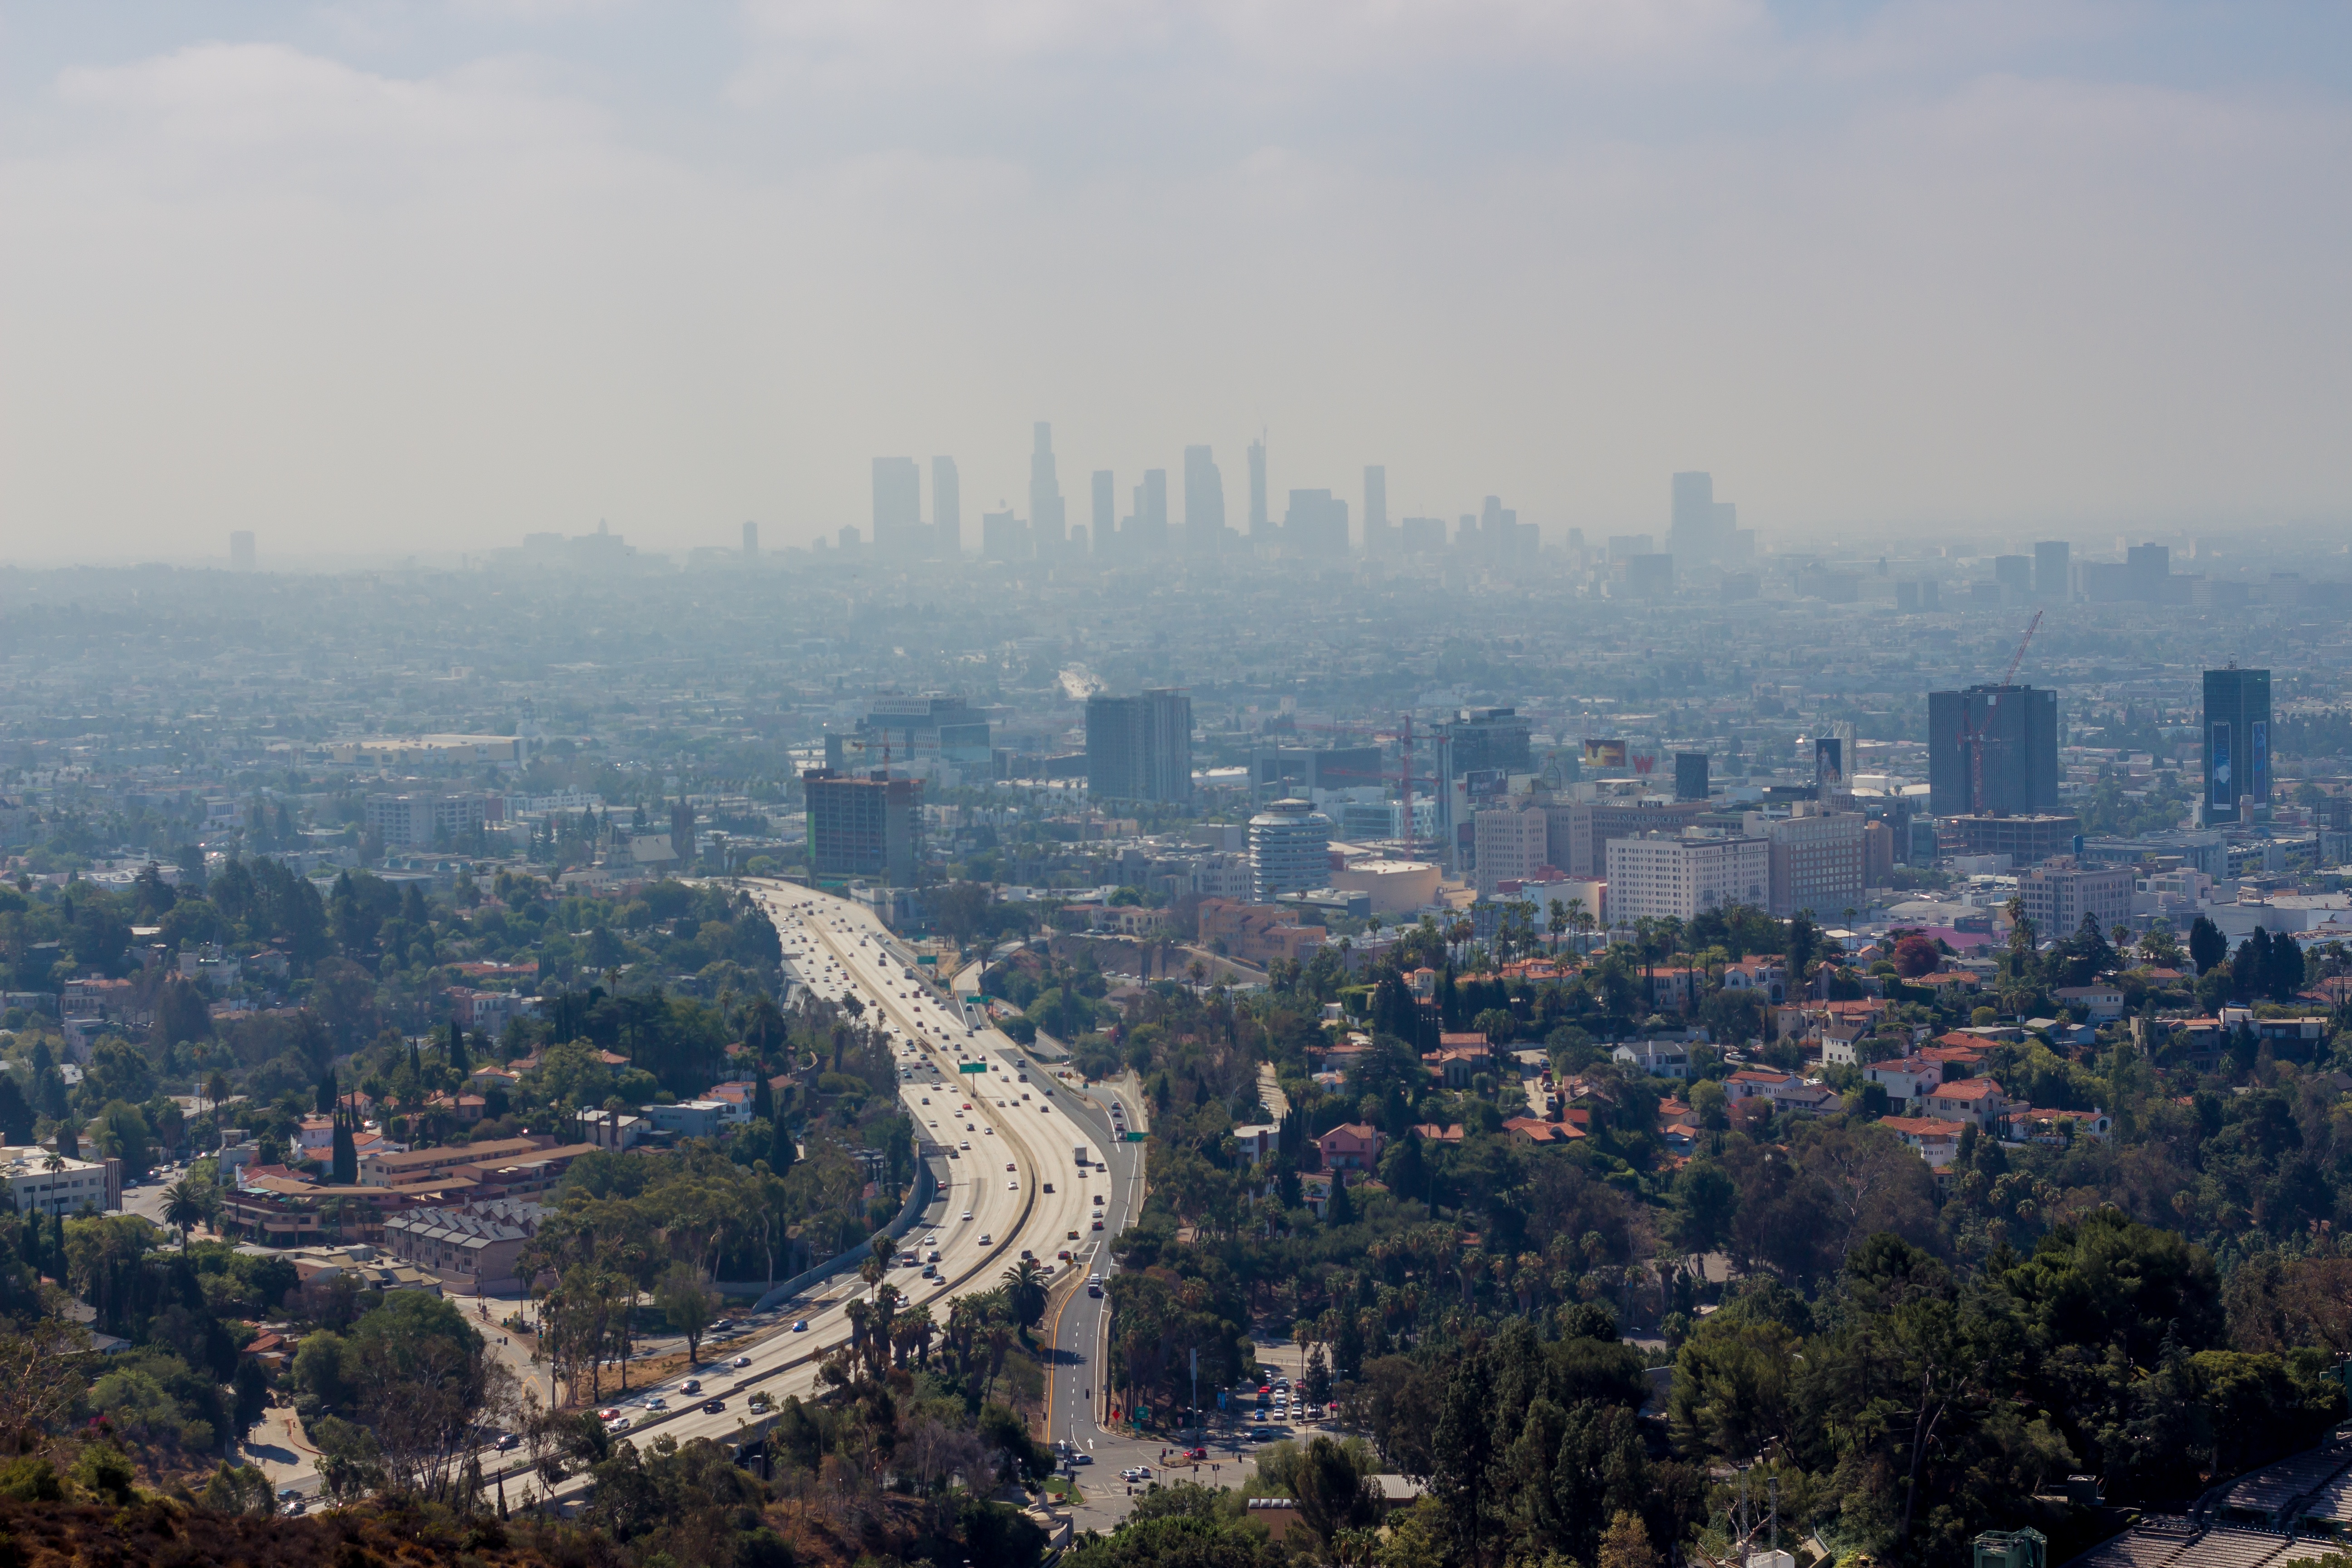
horizon, skyline, photography, hill, town, city, skyscraper, cityscape, panorama, downtown, haze, bird's eye view, aerial photography, urban area, residential area, geographical feature, atmospheric phenomenon, human settlement, atmosphere of earth